Royal Pembroke Militia

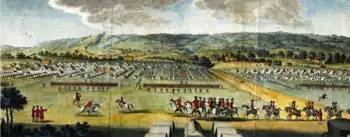
Coxheath Camp in 1778.

The American War of Independence broke out in 1775, and by 1778 Britain was threatened with invasion by the Americans' allies, France and Spain. The militia were embodied, and the Pembrokeshires were called out on 26 March, assembling at Haverfordwest shortly afterwards under the command of Major Wyriot Owen. His second-in-command was Capt John Colby, brother-in-law of the former colonel, now Sir Hugh Owen, 5th Baronet of Orielton and Lord Lieutenant of Pembrokeshire.